Are You Now or Have You Ever Been

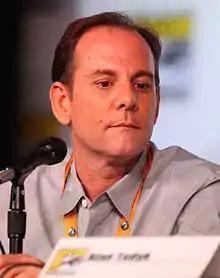
Tim Minear wrote the episode: "Are You Now or Have You Ever Been".

This is another episode by writer Tim Minear that explores Angel's background. "He's cynical, I-don't-get-involved guy, and I thought that was a very interesting place to be," says Minear. "Although he does reach out to help someone in the episode, it doesn't take much to push him out of that light." When fans point out the flashback scene in "Buffy" in which Angel is living on the streets of New York City, Minear deflects the accusation of retconning by saying, "I don't believe he was thrown out of that room in Romania by Darla in 1898 and has been on the street ever since...in the 1950s, that was the beginning of his descent into the streets."